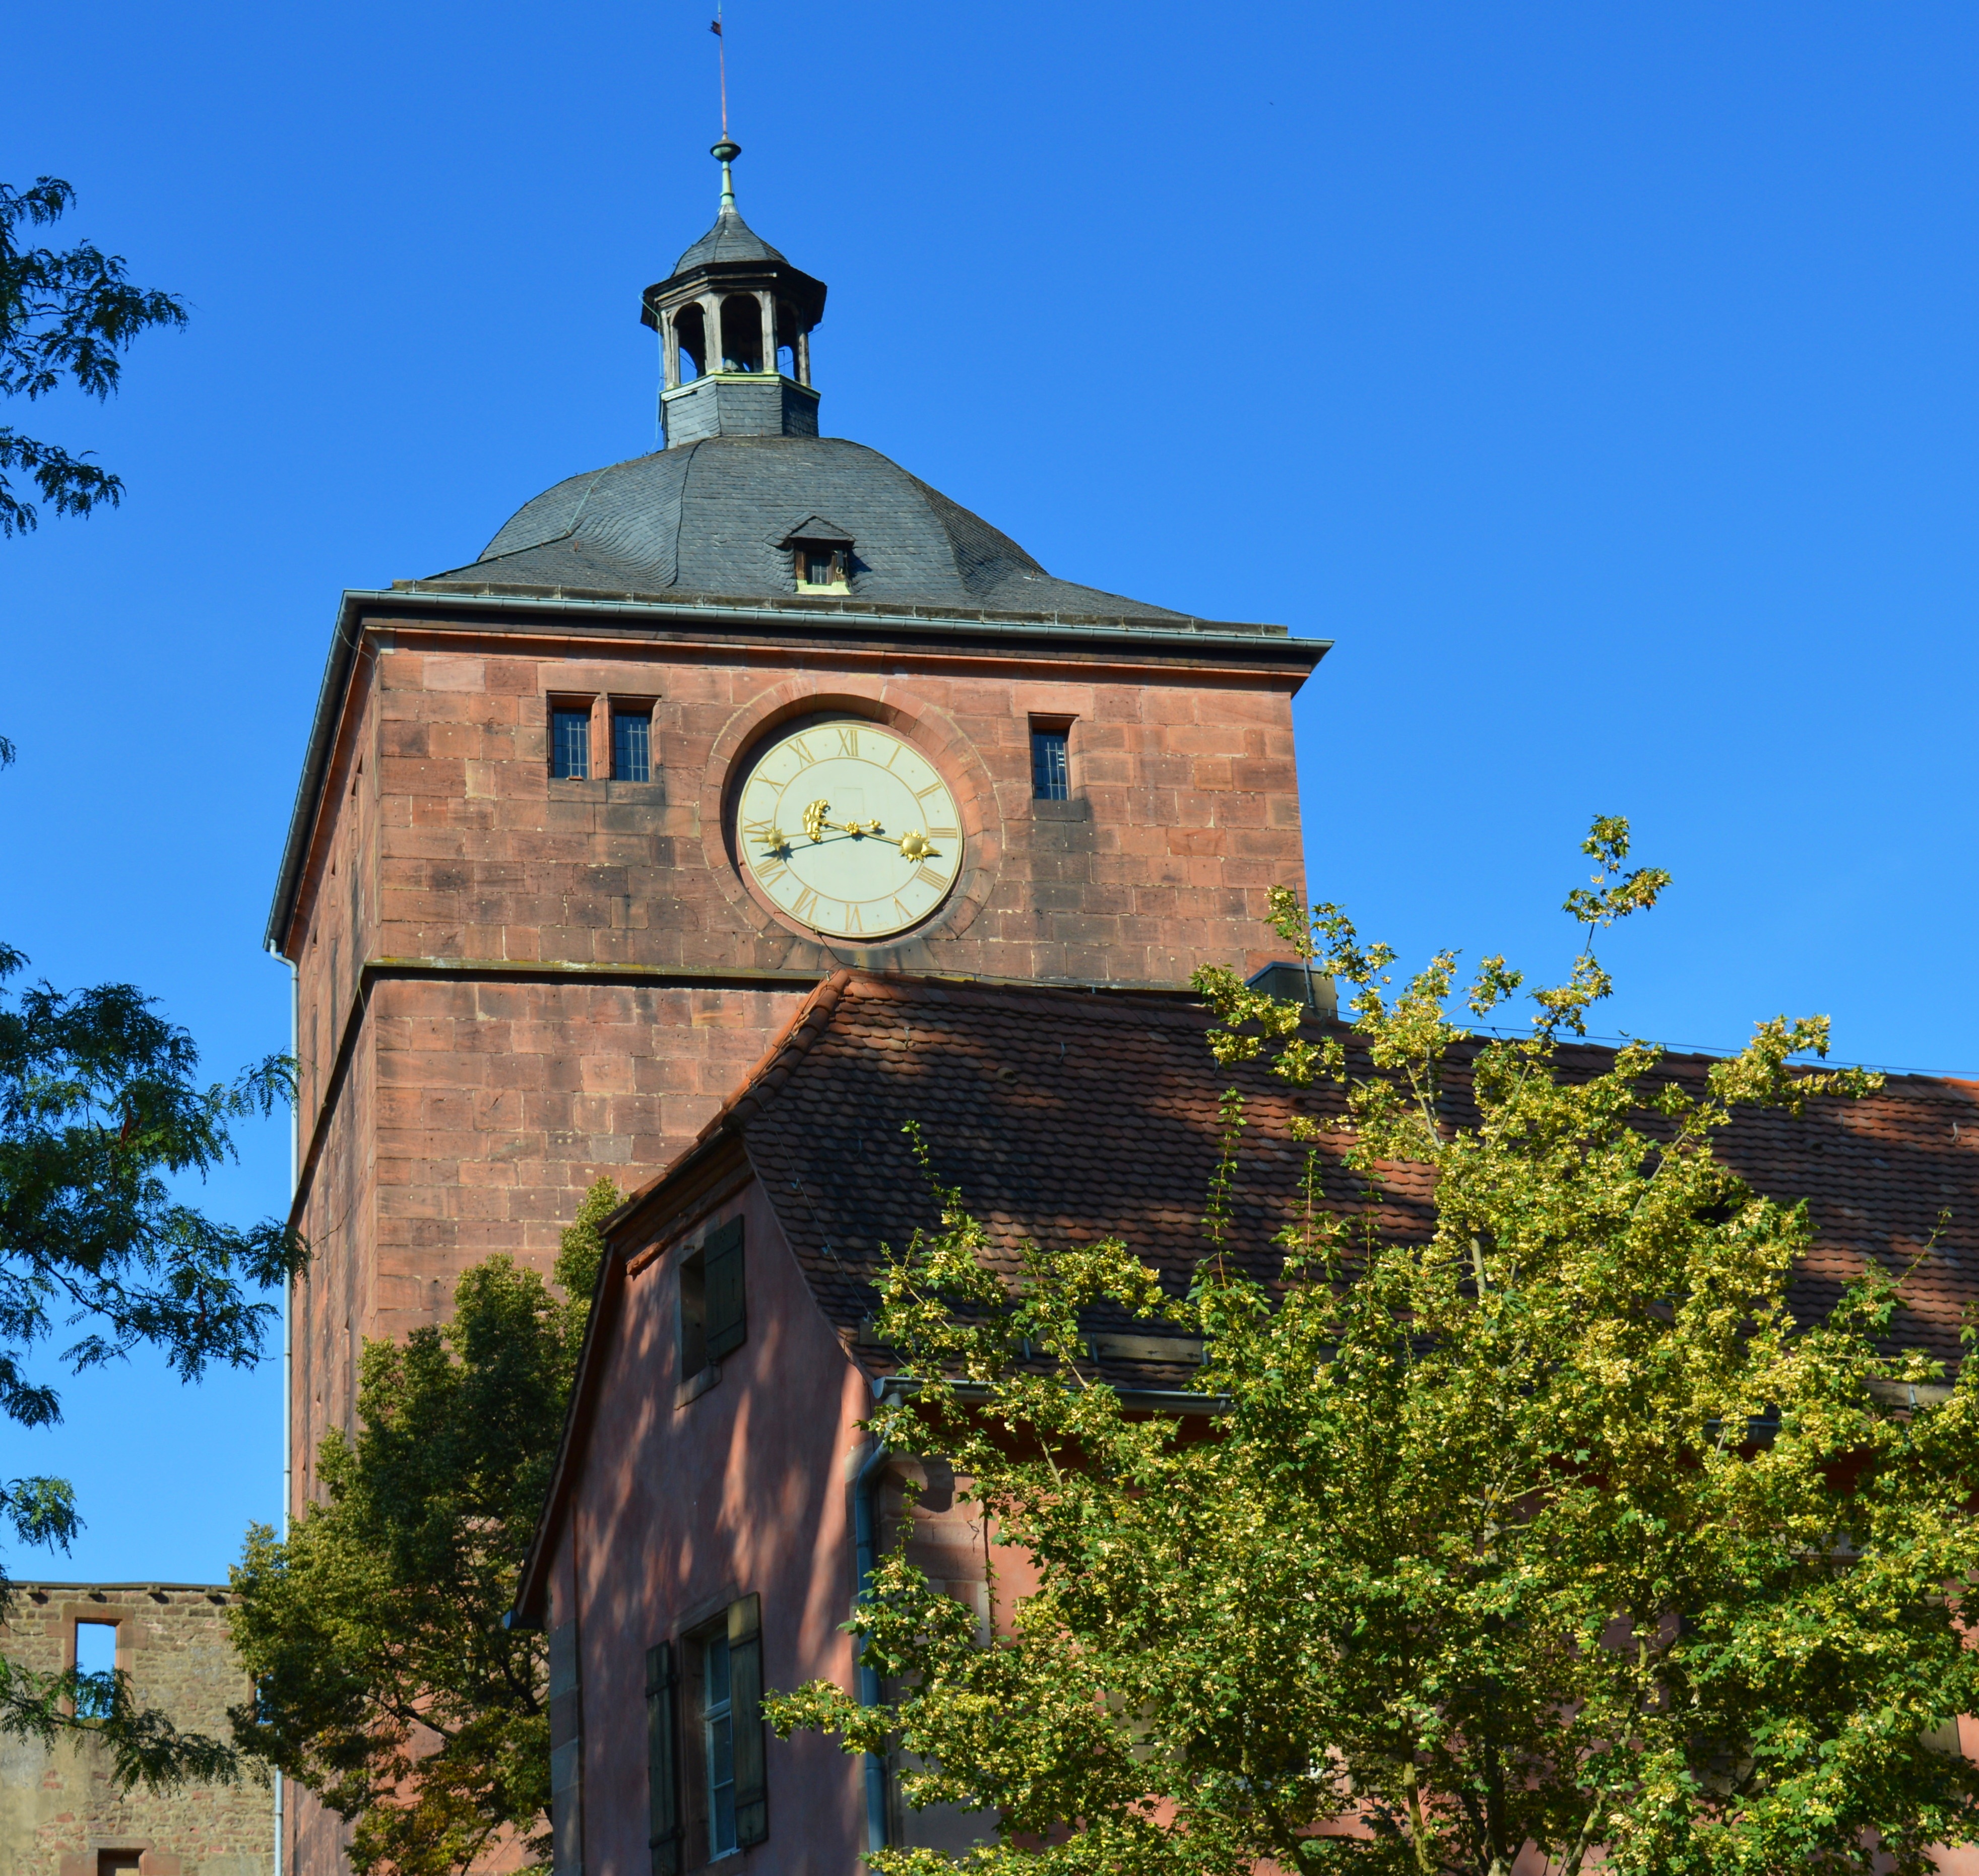
architecture, building, tower, broken, castle, landmark, facade, heidelberg, church, chapel, decay, ruin, old building, place of worship, clock tower, bell tower, steeple, monastery, bricks, germany, historically, masonry, heidelberger schloss, spanish missions in california